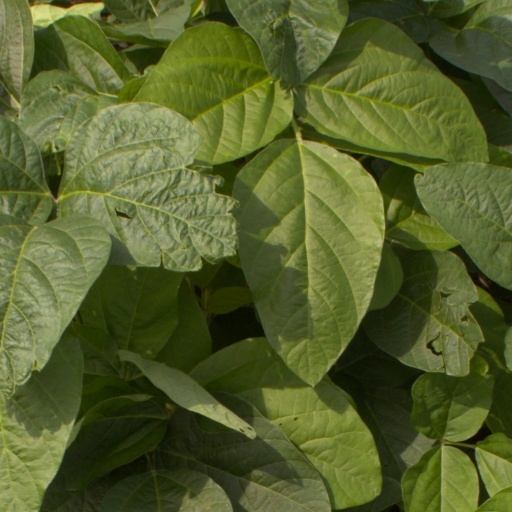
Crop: soybean